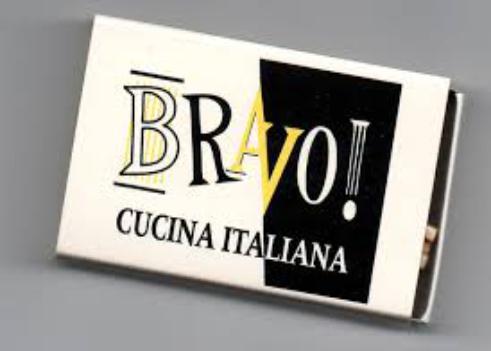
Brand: Bravo!, Cucina Italiana
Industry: Food